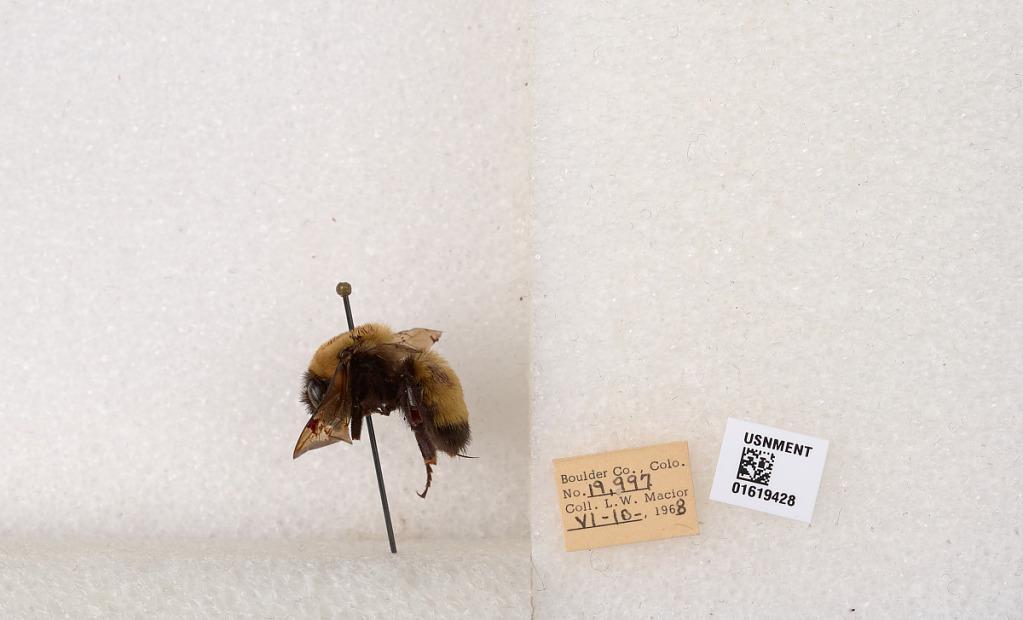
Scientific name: Bombus (Bombus) nevadensis Cresson